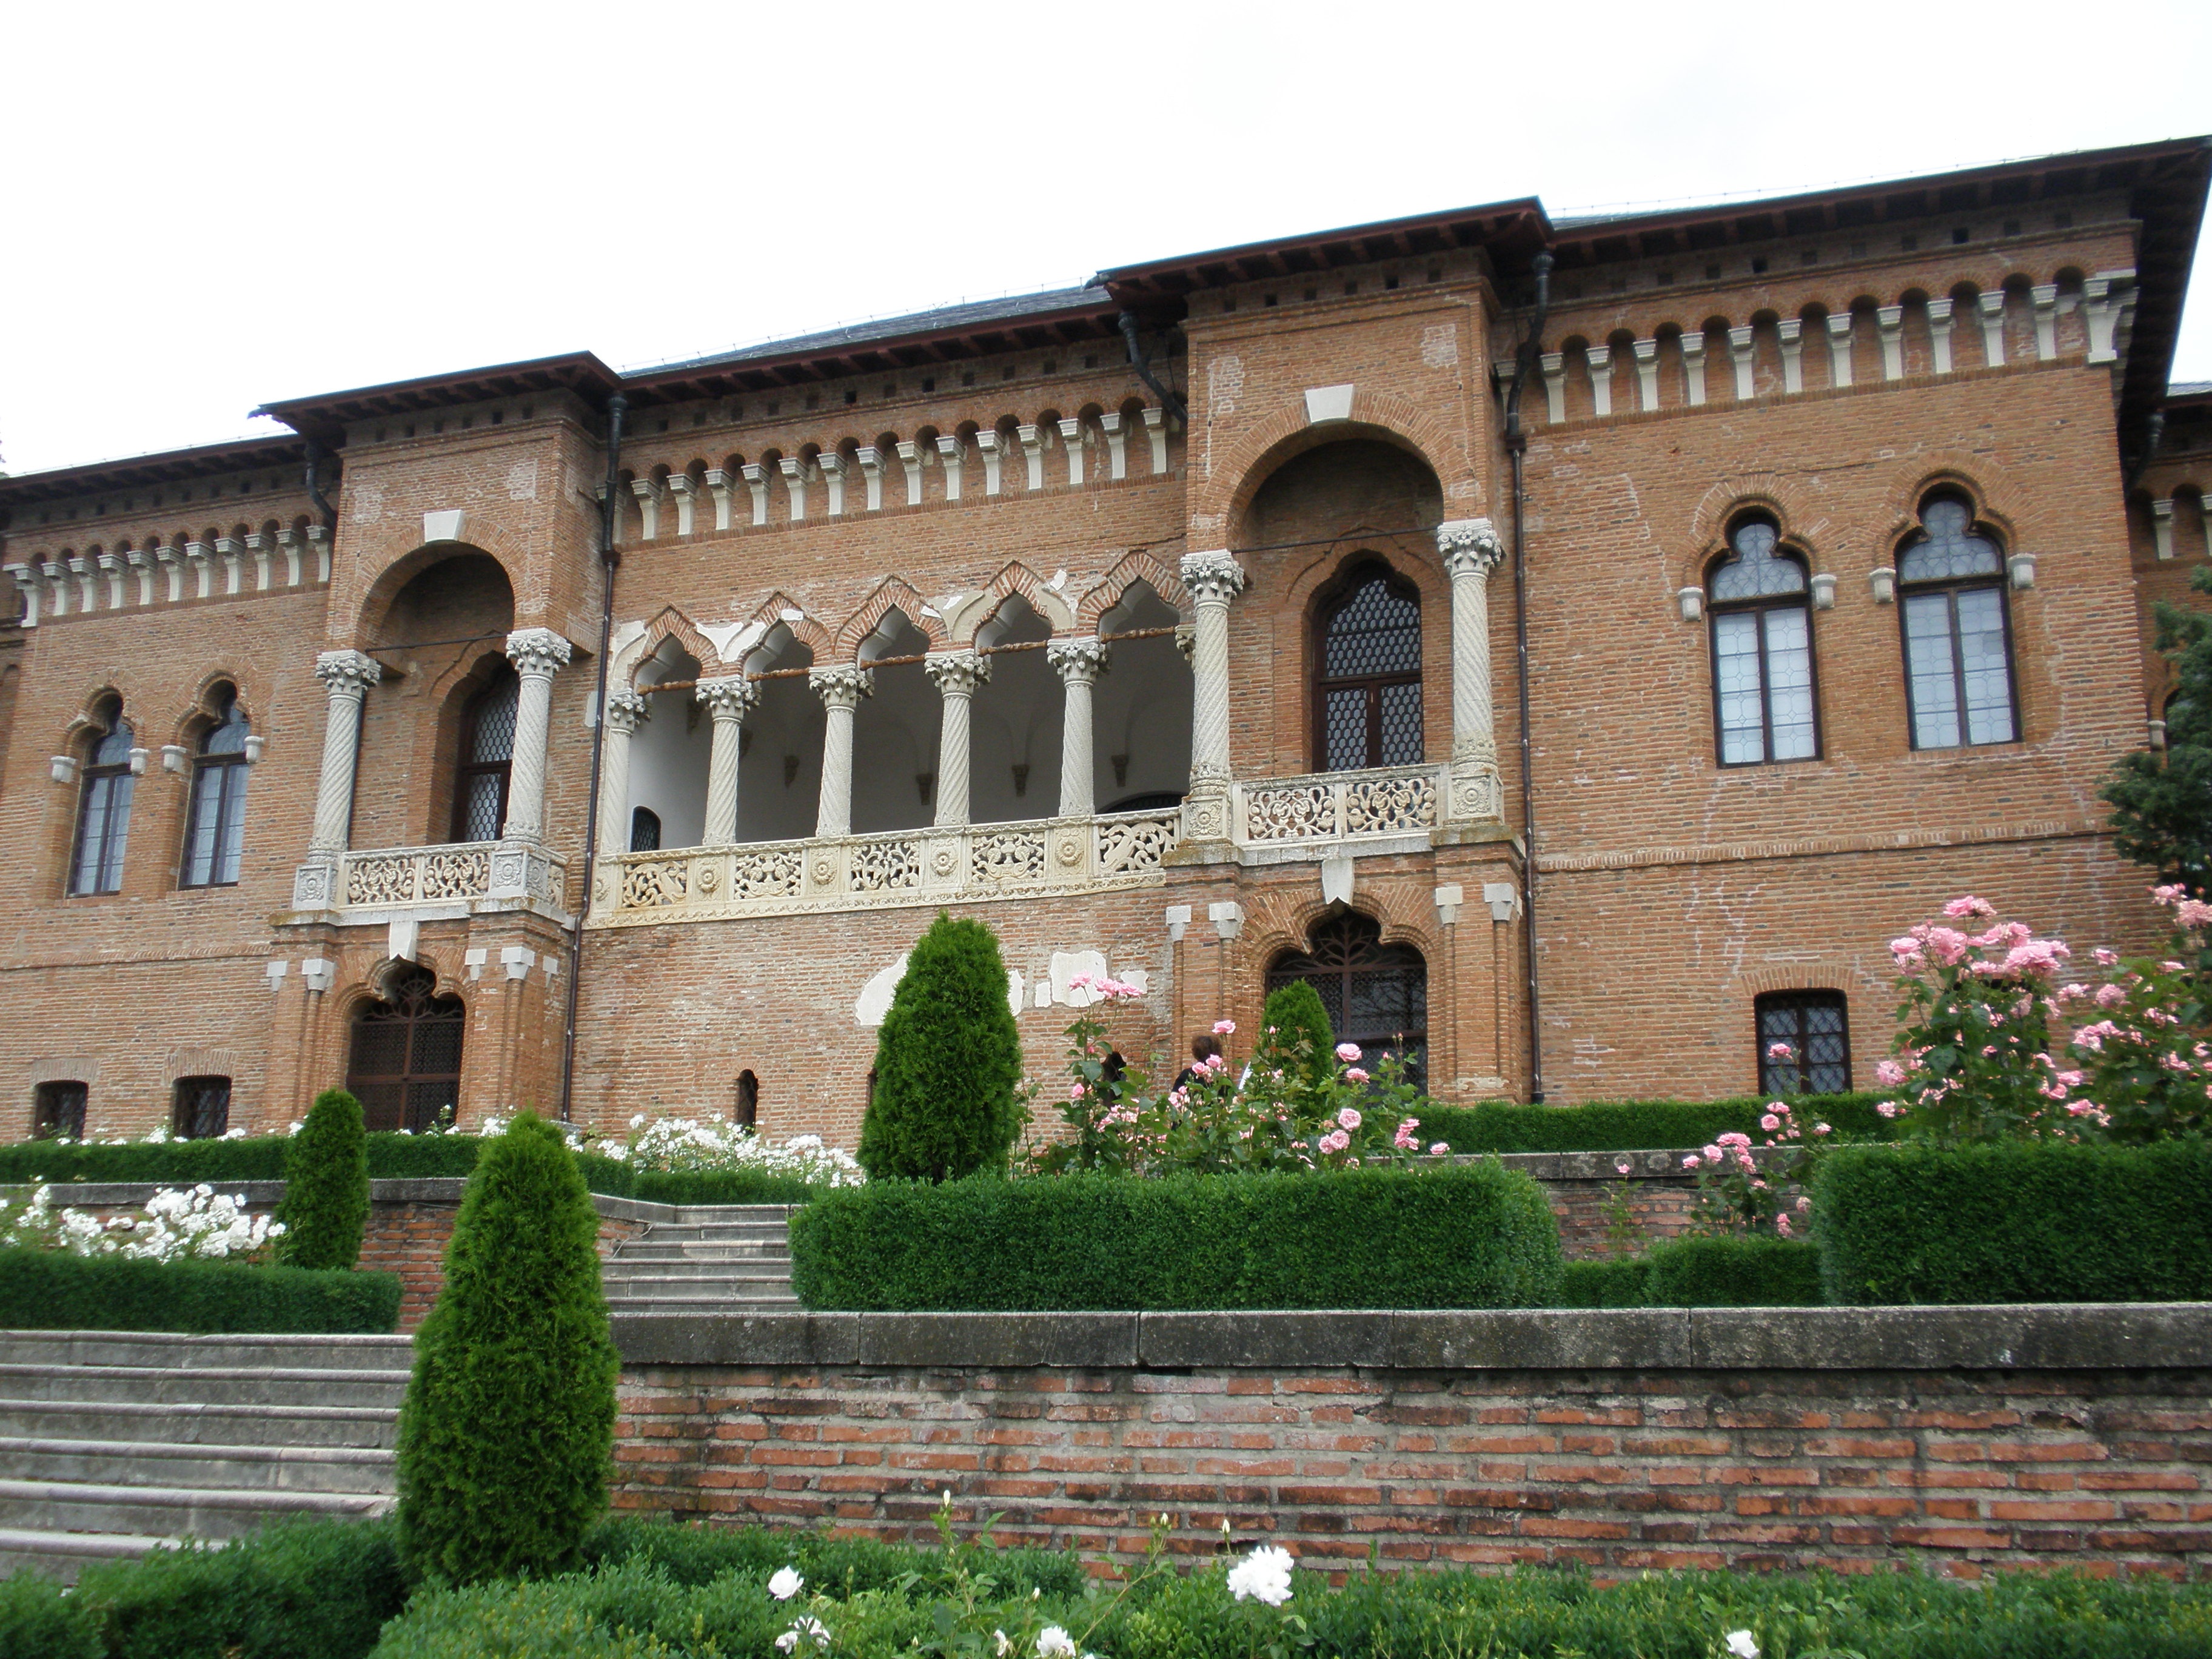
landscape, architecture, mansion, building, chateau, palace, monument, travel, facade, property, historic, courtyard, monastery, synagogue, estate, manor house, stately home